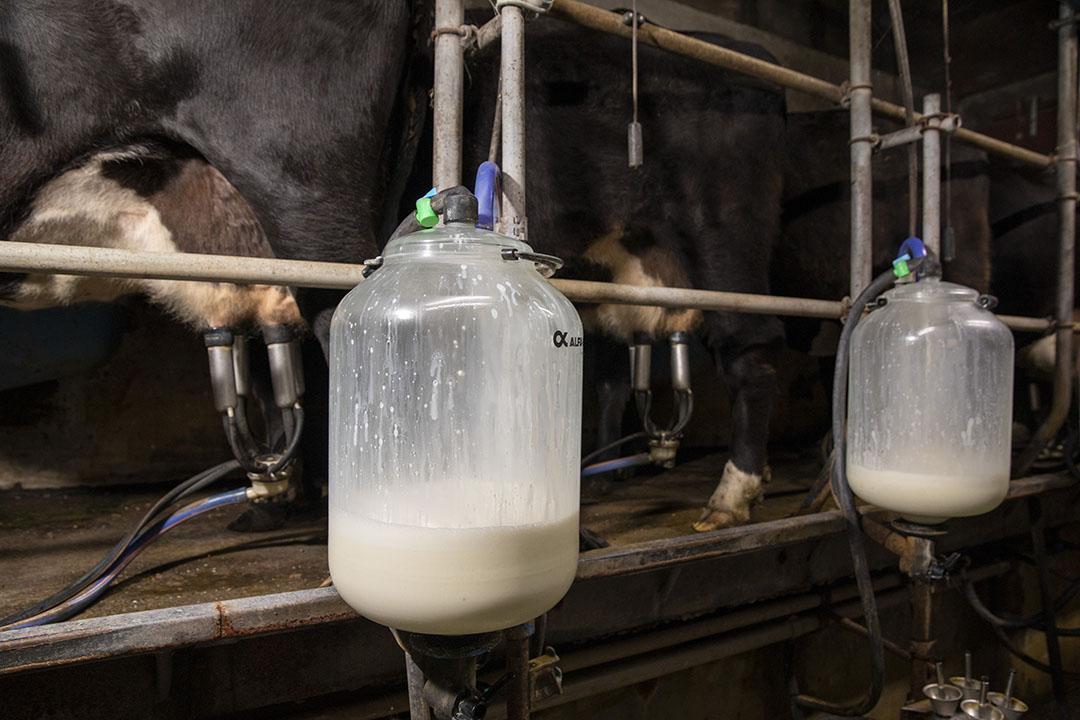
Ng'ombe wawili weusi sehemu za nyuma wakiwa wamefungwa kwenye chuma, chupa mbili  kubwa za kioo zenye maziwa meupe zimeangushwa kwa vifaa vya kufyonza maziwa kwenye viwele vyao , maziwa yamefika nusu ya chupa moja na robo kwenye nyingine.